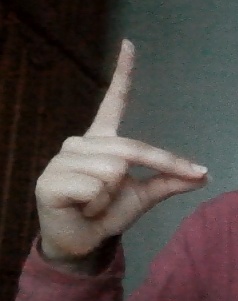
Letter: ta